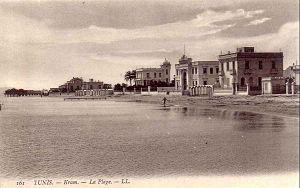
Le Kram est une ville du nord de la Tunisie. Située entre La Goulette, le port de Tunis, et Carthage, elle s'ouvre sur le golfe de Tunis à l'est et le lac de Tunis à l'ouest.